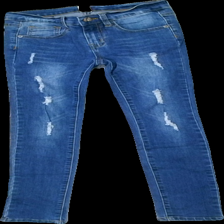
View: front
Type: Jeans
Category: Children
Brand: Not in the list
Brand text on label: uniq young
Colors: Blue
Material: 100% cotton
Cut: Regular
Size: 158
Season: All
Trend: Denim
Stains: Major
Damage location: top right
Damage 2 location: middle center
Damage 3 location: bottom left
Price range: 50-100
Recommended usage: Reuse
Description: blå jeans med flera hål